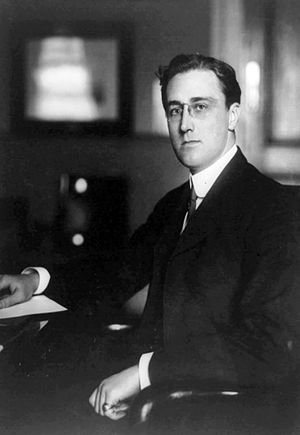
Franklin D. Roosevelt / Tidlige politiske karriere / Viceflådeminister
FDR som viceflådeminister.
Franklin Delano Roosevelt var en amerikansk politiker og USA's 32. præsident i perioden 1933 – 1945. Han blev ofte omtalt blot med sine forbogstaver FDR. Han var en central personlighed i det 20. århundrede i perioden fra Depressionen til 2. Verdenskrig. Roosevelt blev valgt til USA's præsident fire gange og beklædte posten fra 1933 til 1945, hvilket gør ham til den eneste amerikanske præsident, som har siddet i mere end to perioder.